Gotland rabbit

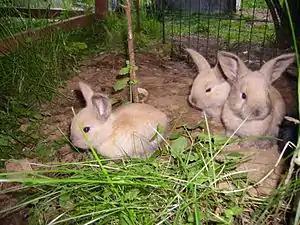
4-week-old Gotland rabbits

Despite having never been bred towards a written breed standard until recent times, most Gotland rabbits share a distinctive and recognizable type. The variety is of medium size with an adult weight of 3–4 kg (6.6-8.8 lb). The body of the doe is relatively elongated with a fine head while the buck is usually somewhat more compact with a rounder head and thicker muzzle. There is no weight difference between the sexes. The ears are of medium length and relatively thin, pointed rather than rounded. The eyes are somewhat large with an alert expression. Any eye colour is allowed.